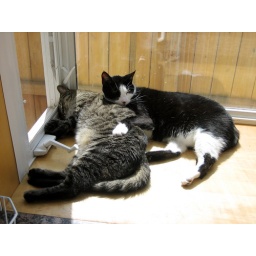
Korbi and Steve sleeping in the window 3